Rabin Mondal

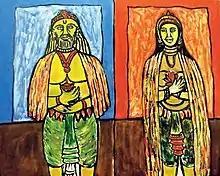
Rabin's Unfinished Work

Mondal worked out of his Howrah studio, churning out a series of "kings" and "queens" painted with oil on canvas. These are perhaps Mondal's best known works, depicting tragic looking figures, seemingly suffering from paranoia and fear, yet ironically termed kings and queens. Some of the highlights of this series were the works "Man Acting as King, King Being Appeased, King Making Confession, and King and his Assassin". Mondal also produced a series of "deities", which sometimes seem to merge thematically with his "queens". The artist's deities are generally depicted with radiate crowns, whereas his kings and queens are not. Other favorite subjects of the artist were the brothel and the harem, which he depicted in canvases such as "Event in Red Light Area" and "Orgy".